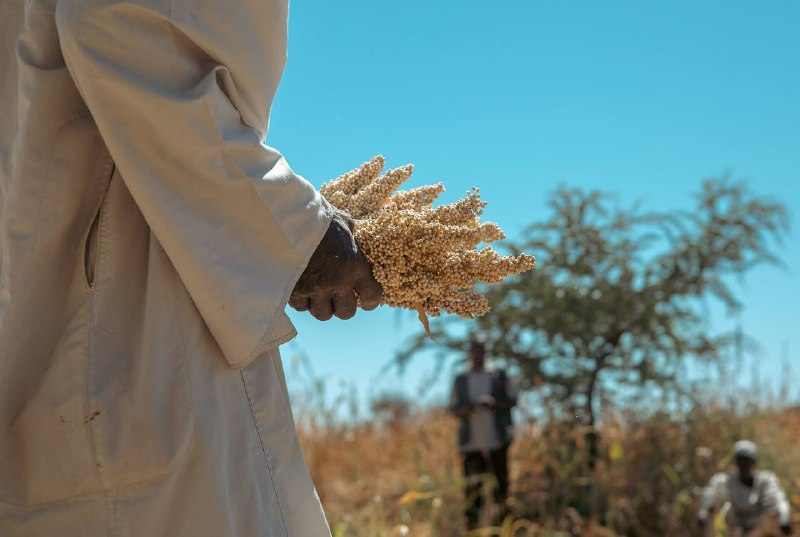
الوصف بالفصحى: يُمسكُ المزارعُ بقبضةِ يدِهِ مجموعةً من سنابلِ الذرةِ البيضاءِ الناضجةِ بعدَ حصادِها من الحقلِ
الوصف بالعامية السودانية: مزارع لابس الجلابية وماسك في يده قندول ذرة في فترة حصاد الذرة او العيش
التصنيف: Agriculture & Livestock